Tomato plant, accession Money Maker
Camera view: bottom (45 deg); turntable rotation: 30 degrees
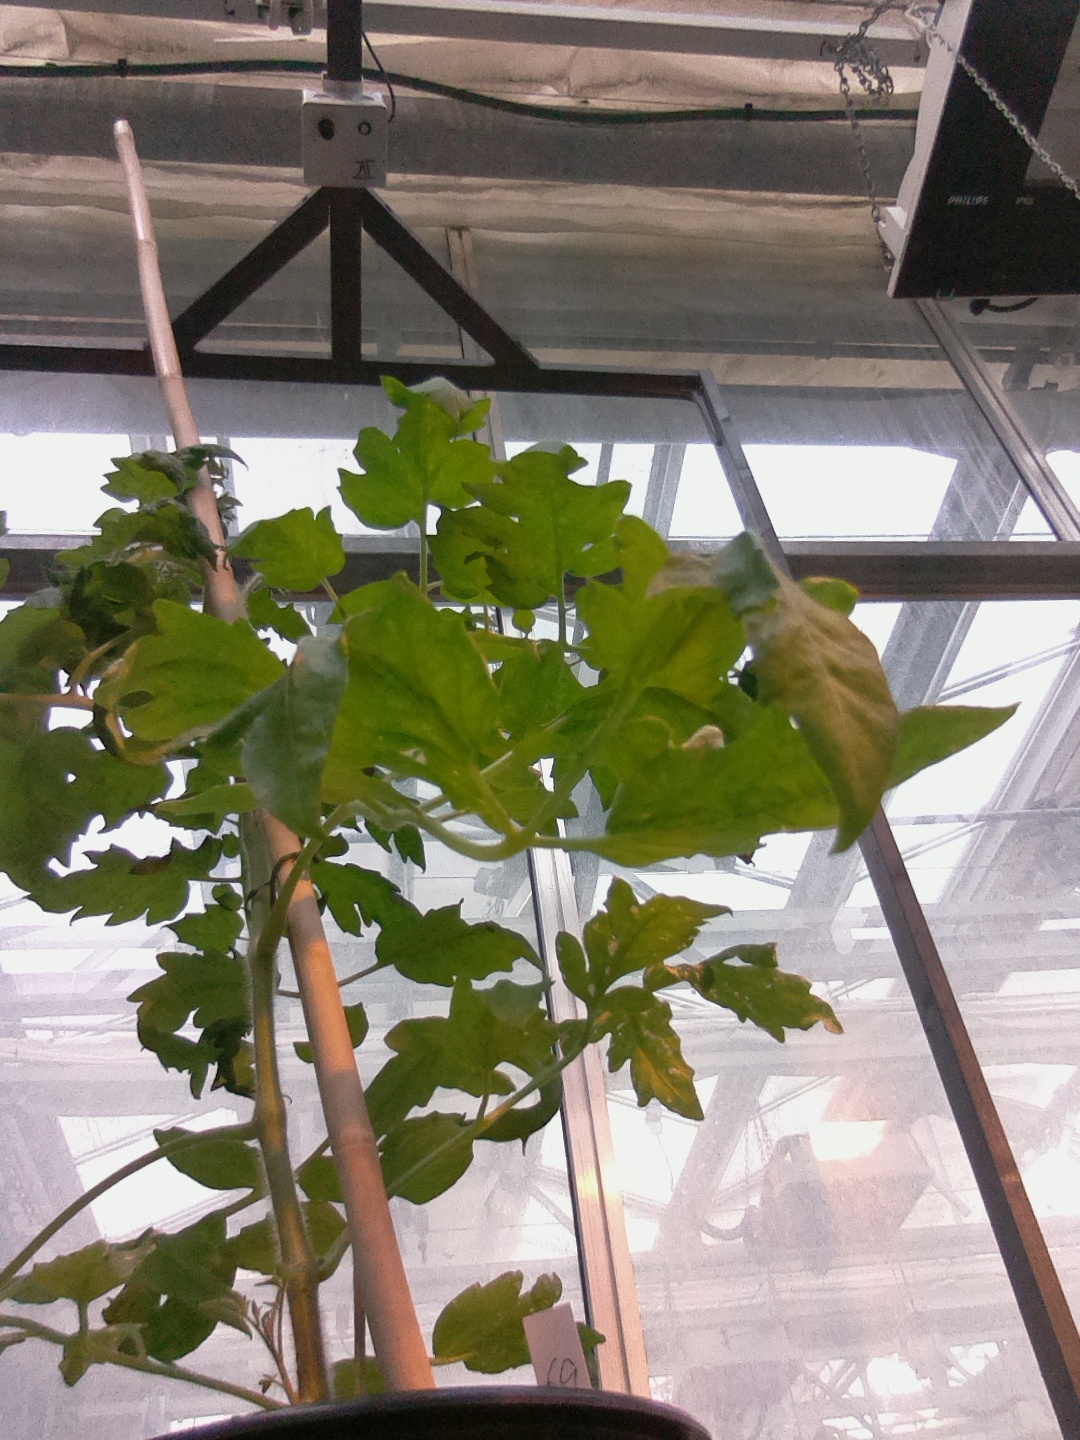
BBCH growth stage 53: 3 inflorescences visible